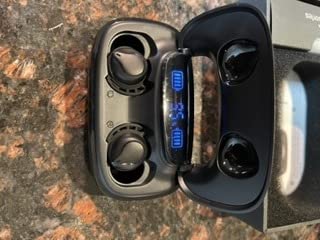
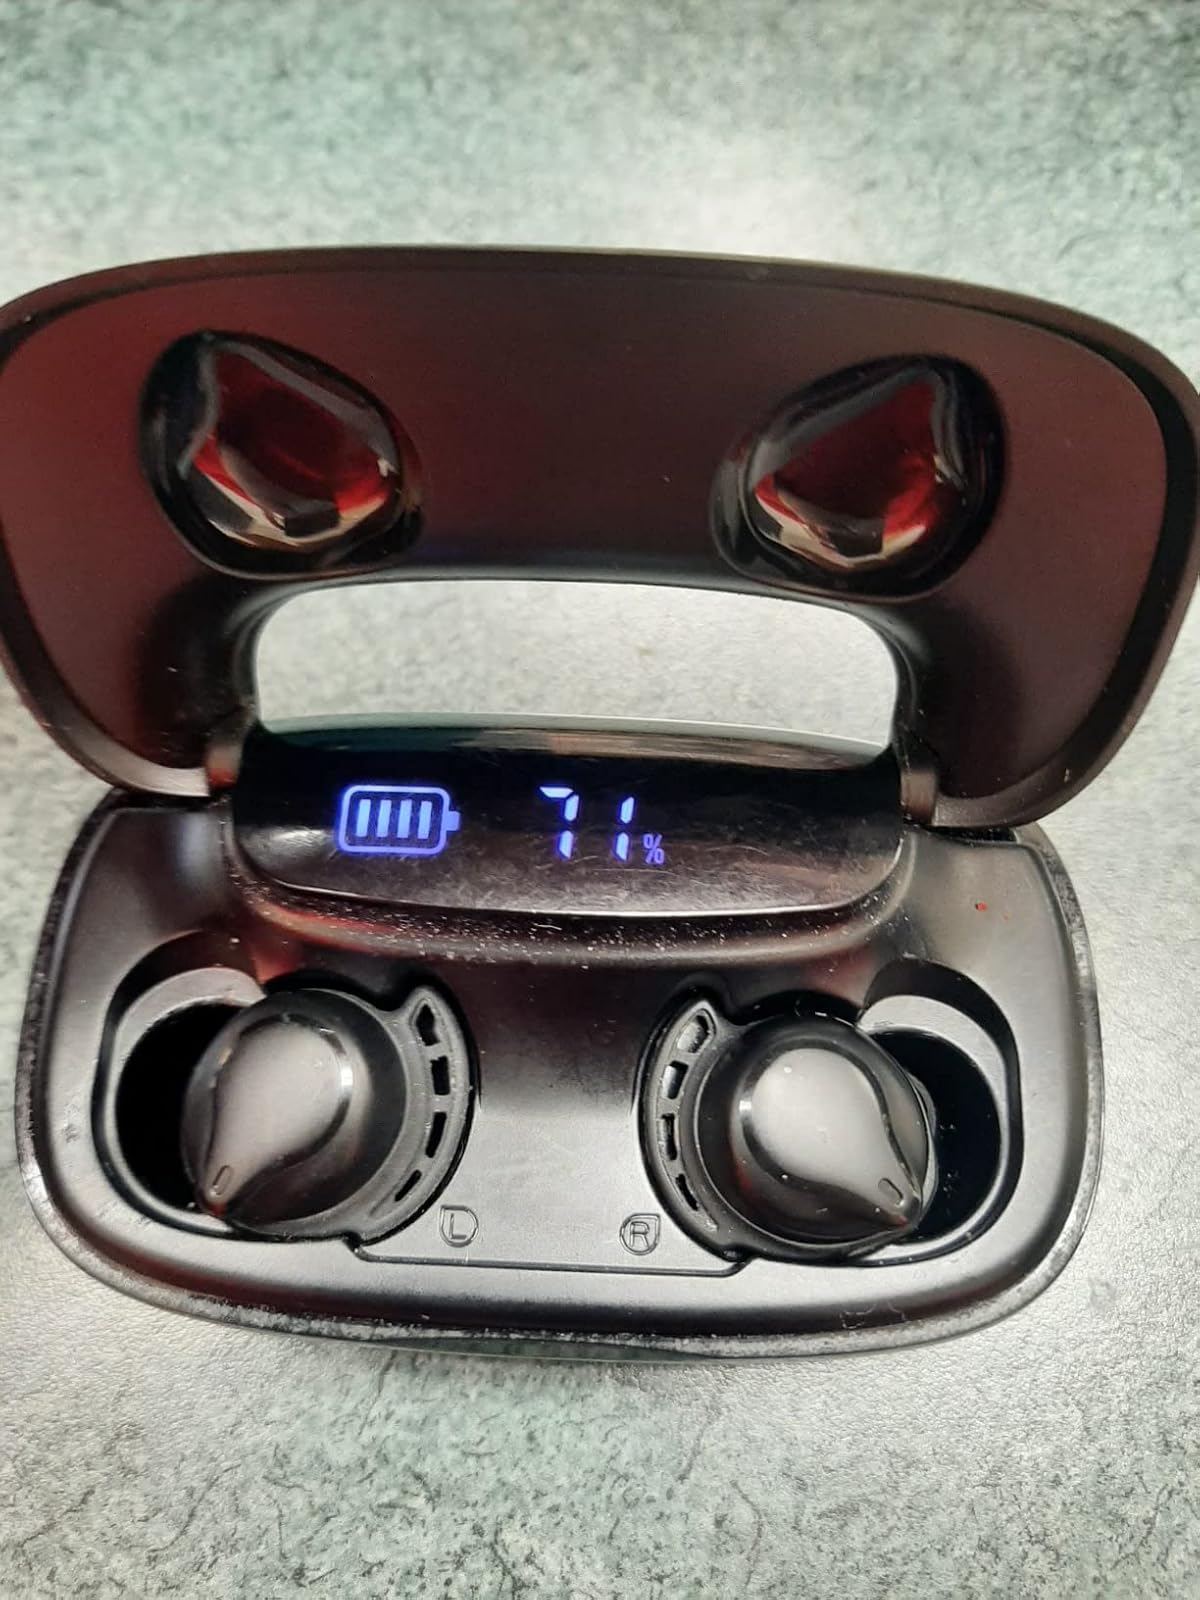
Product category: earbuds
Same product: yes